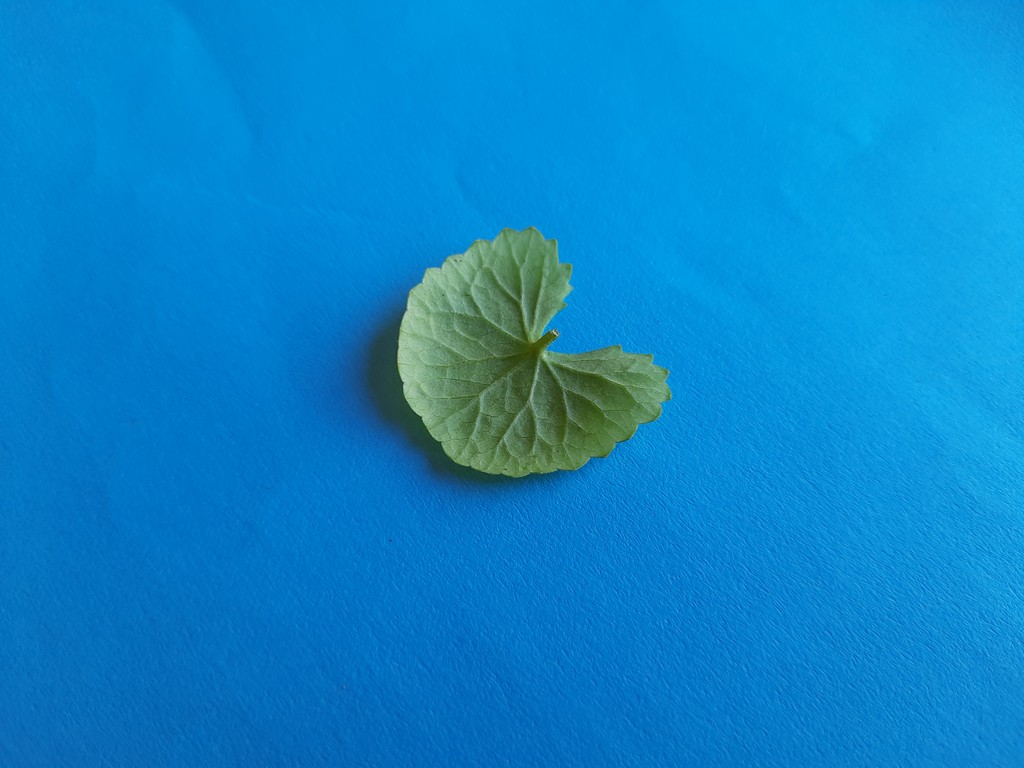
Label: Healthy